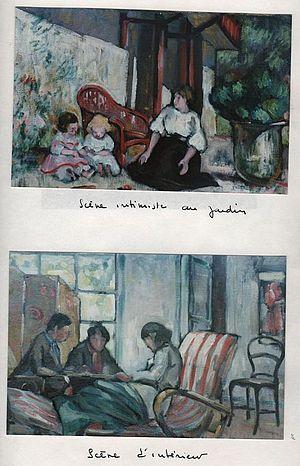
Scène intimiste au jardin et Scène d'intérieur.
Pierre Albert Génolhac est un artiste peintre français.